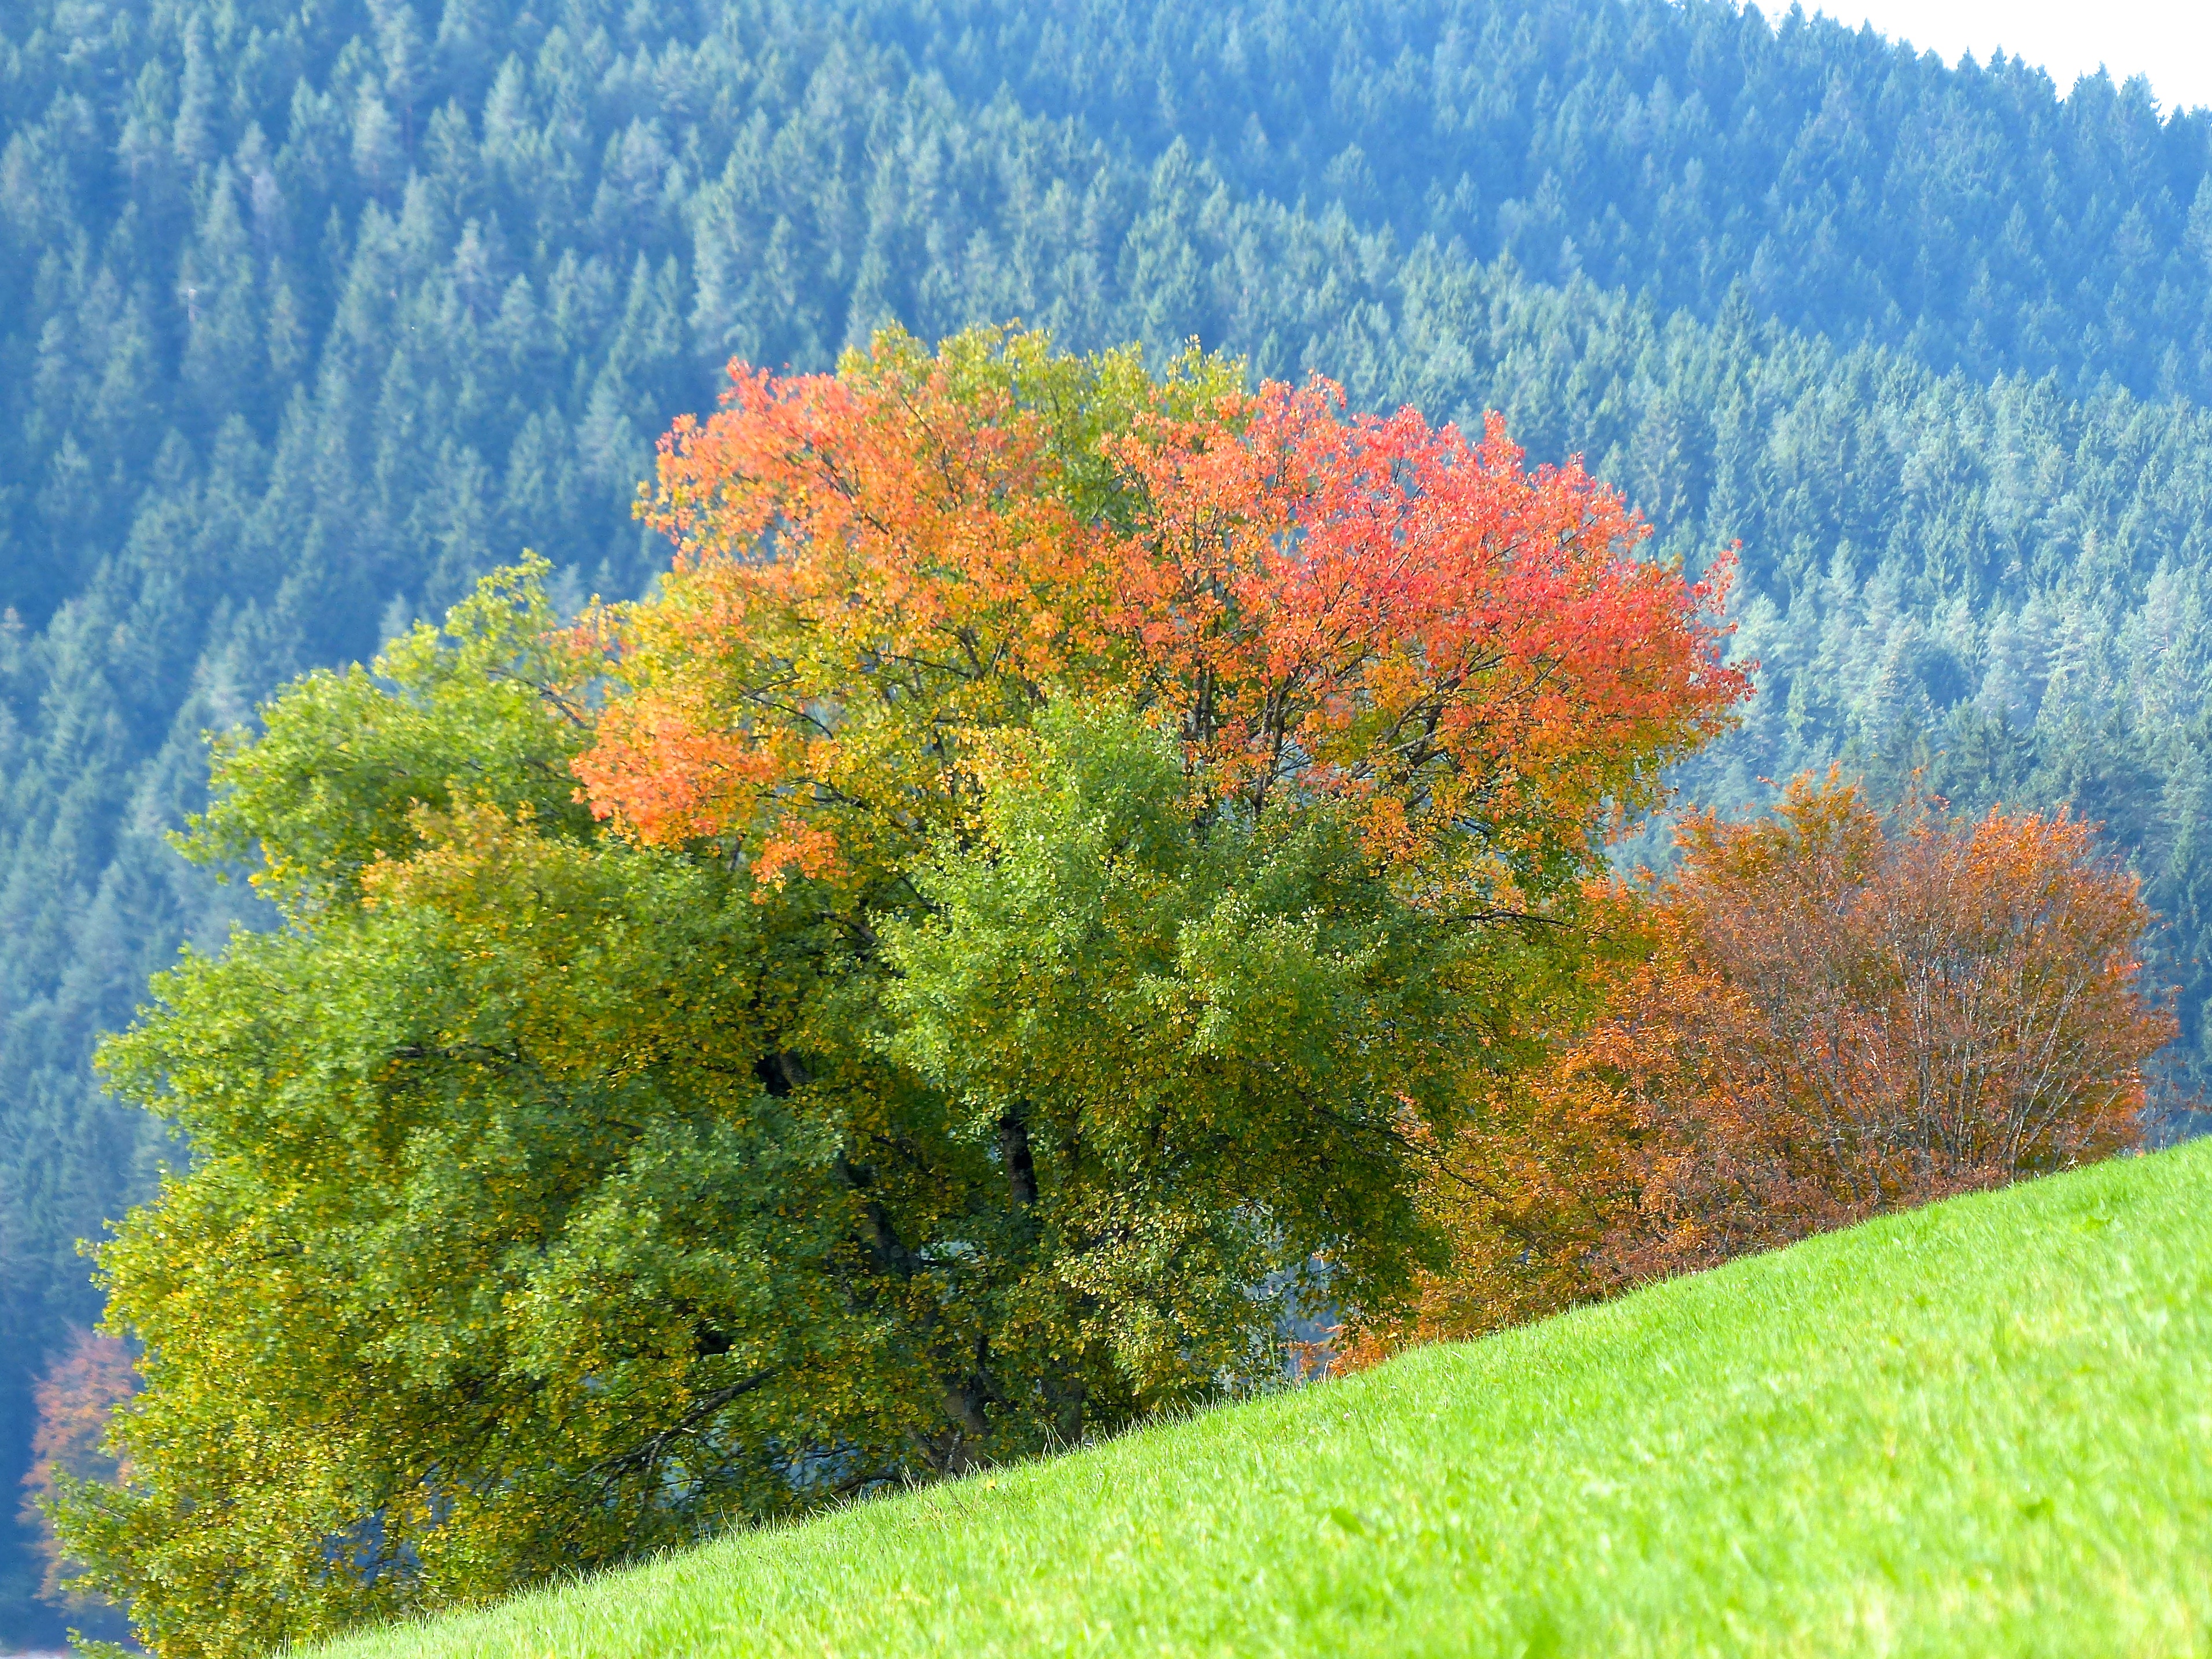
landscape, tree, forest, plant, hiking, meadow, leaf, fall, flower, travel, foliage, europe, evergreen, autumn, black, season, trees, leaves, sunny, grassland, shrub, germany, schwarzwald, larch, ecosystem, baiersbronn, mitteltal, biome, woody plant, temperate coniferous forest, land plant